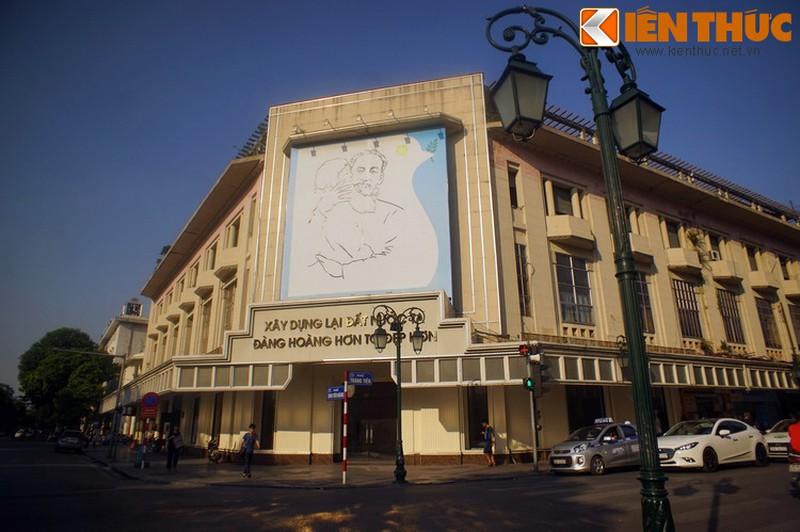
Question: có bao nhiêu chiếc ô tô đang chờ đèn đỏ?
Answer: có ba chiếc ô tô